Francis Inglefield

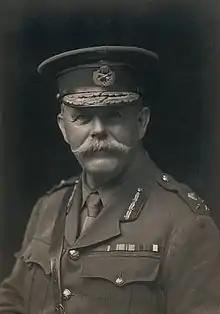
Inglefield in 1917

Major-General Francis Seymour Inglefield (1855–1930) was a British Army officer.